113th Heavy Anti-Aircraft Regiment, Royal Artillery

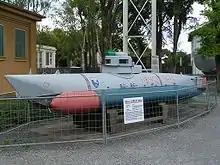
"Biber" midget submarine preserved at Technik Museum Speyer.

There was a smaller attack by groups of fighters on 5 January, and a moonlight attack on 24 January, but after that enemy air activity was sparse. However, German "Biber" midget submarines constituted a new threat to Allied shipping in the Scheldt Estuary. On 22 February, gun position H71 (B Troop at Flushing) engaged one of these submarines with 22 rounds and destroyed it, just 20 minutes before a large convoy passed on its way to Antwerp. Another periscope was reported to H71 and 13 FCP on 12 March; it was spotted by the No 1 of No 1 gun, who destroyed it with his second shot.